Betty Ford's August 1975 60 Minutes interview

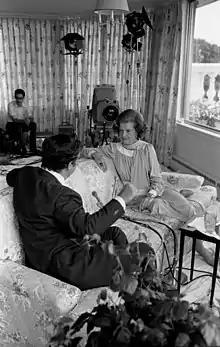
Shafer interviewing Ford in the White House solarium

In the interview, Ford was characteristically candid in her answers to questions covering a variety of topics. Great media attention was given a portion of the interview where she answered a hypothetical about how she would counsel her daughter Susan if Susan was having premarital sex. Ford declared that she "would not be surprised" or angry if her daughter had sex or tried smoking marijuana. Ford further speculated in the interview that all four of her children had likely already tried marijuana, and that she herself would have probably also experimented with it if it had been more popular to do so when she was growing up. However, she also expressed faith that her children were largely uninterested in drugs. In her answers to such questions, Ford essentially expressed that she trusted her children to make wise decisions, and that she would be there for them even if they made unwise ones.